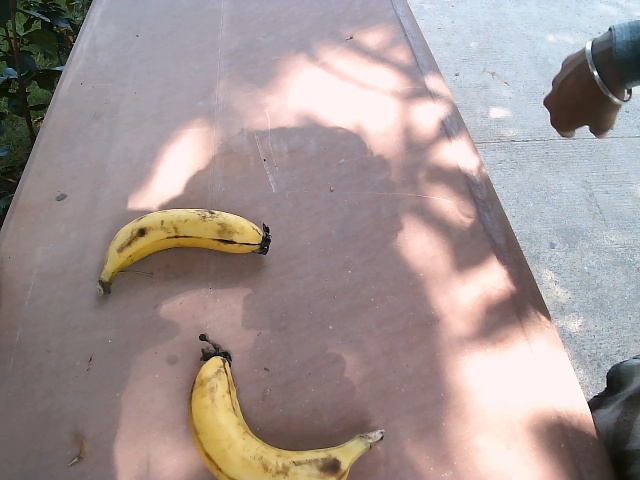
Label: Ripe_Banana